2010–11 Hércules CF season

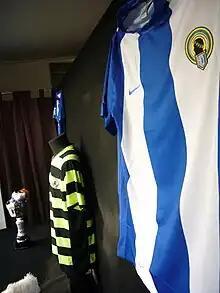
T-shirts for the 2010–11 season on the official club shop.

The team kits for the 2010–11 season are produced by Nike, first in its history. For the first time since 1983, the Hércules will not have a sponsor on their shirts. Only in a friendly match against Real Madrid, the Hércules wore the sponsor Cívica. On 29 July 2010, the new shirts were officially presented. The first kit, maintains its traditional colors of blue and white vertical stripes with historic characterized by its thickness. The black color of his pants is the same as in its 88-year history. The socks are blue with some white details. New for this season, is the second kit, which for the first time in his life, will have horizontal stripes on his shirt. Pants and socks are still black for the second kit. The socks and pants will be white, so that these items are not confused with those of a rival team.